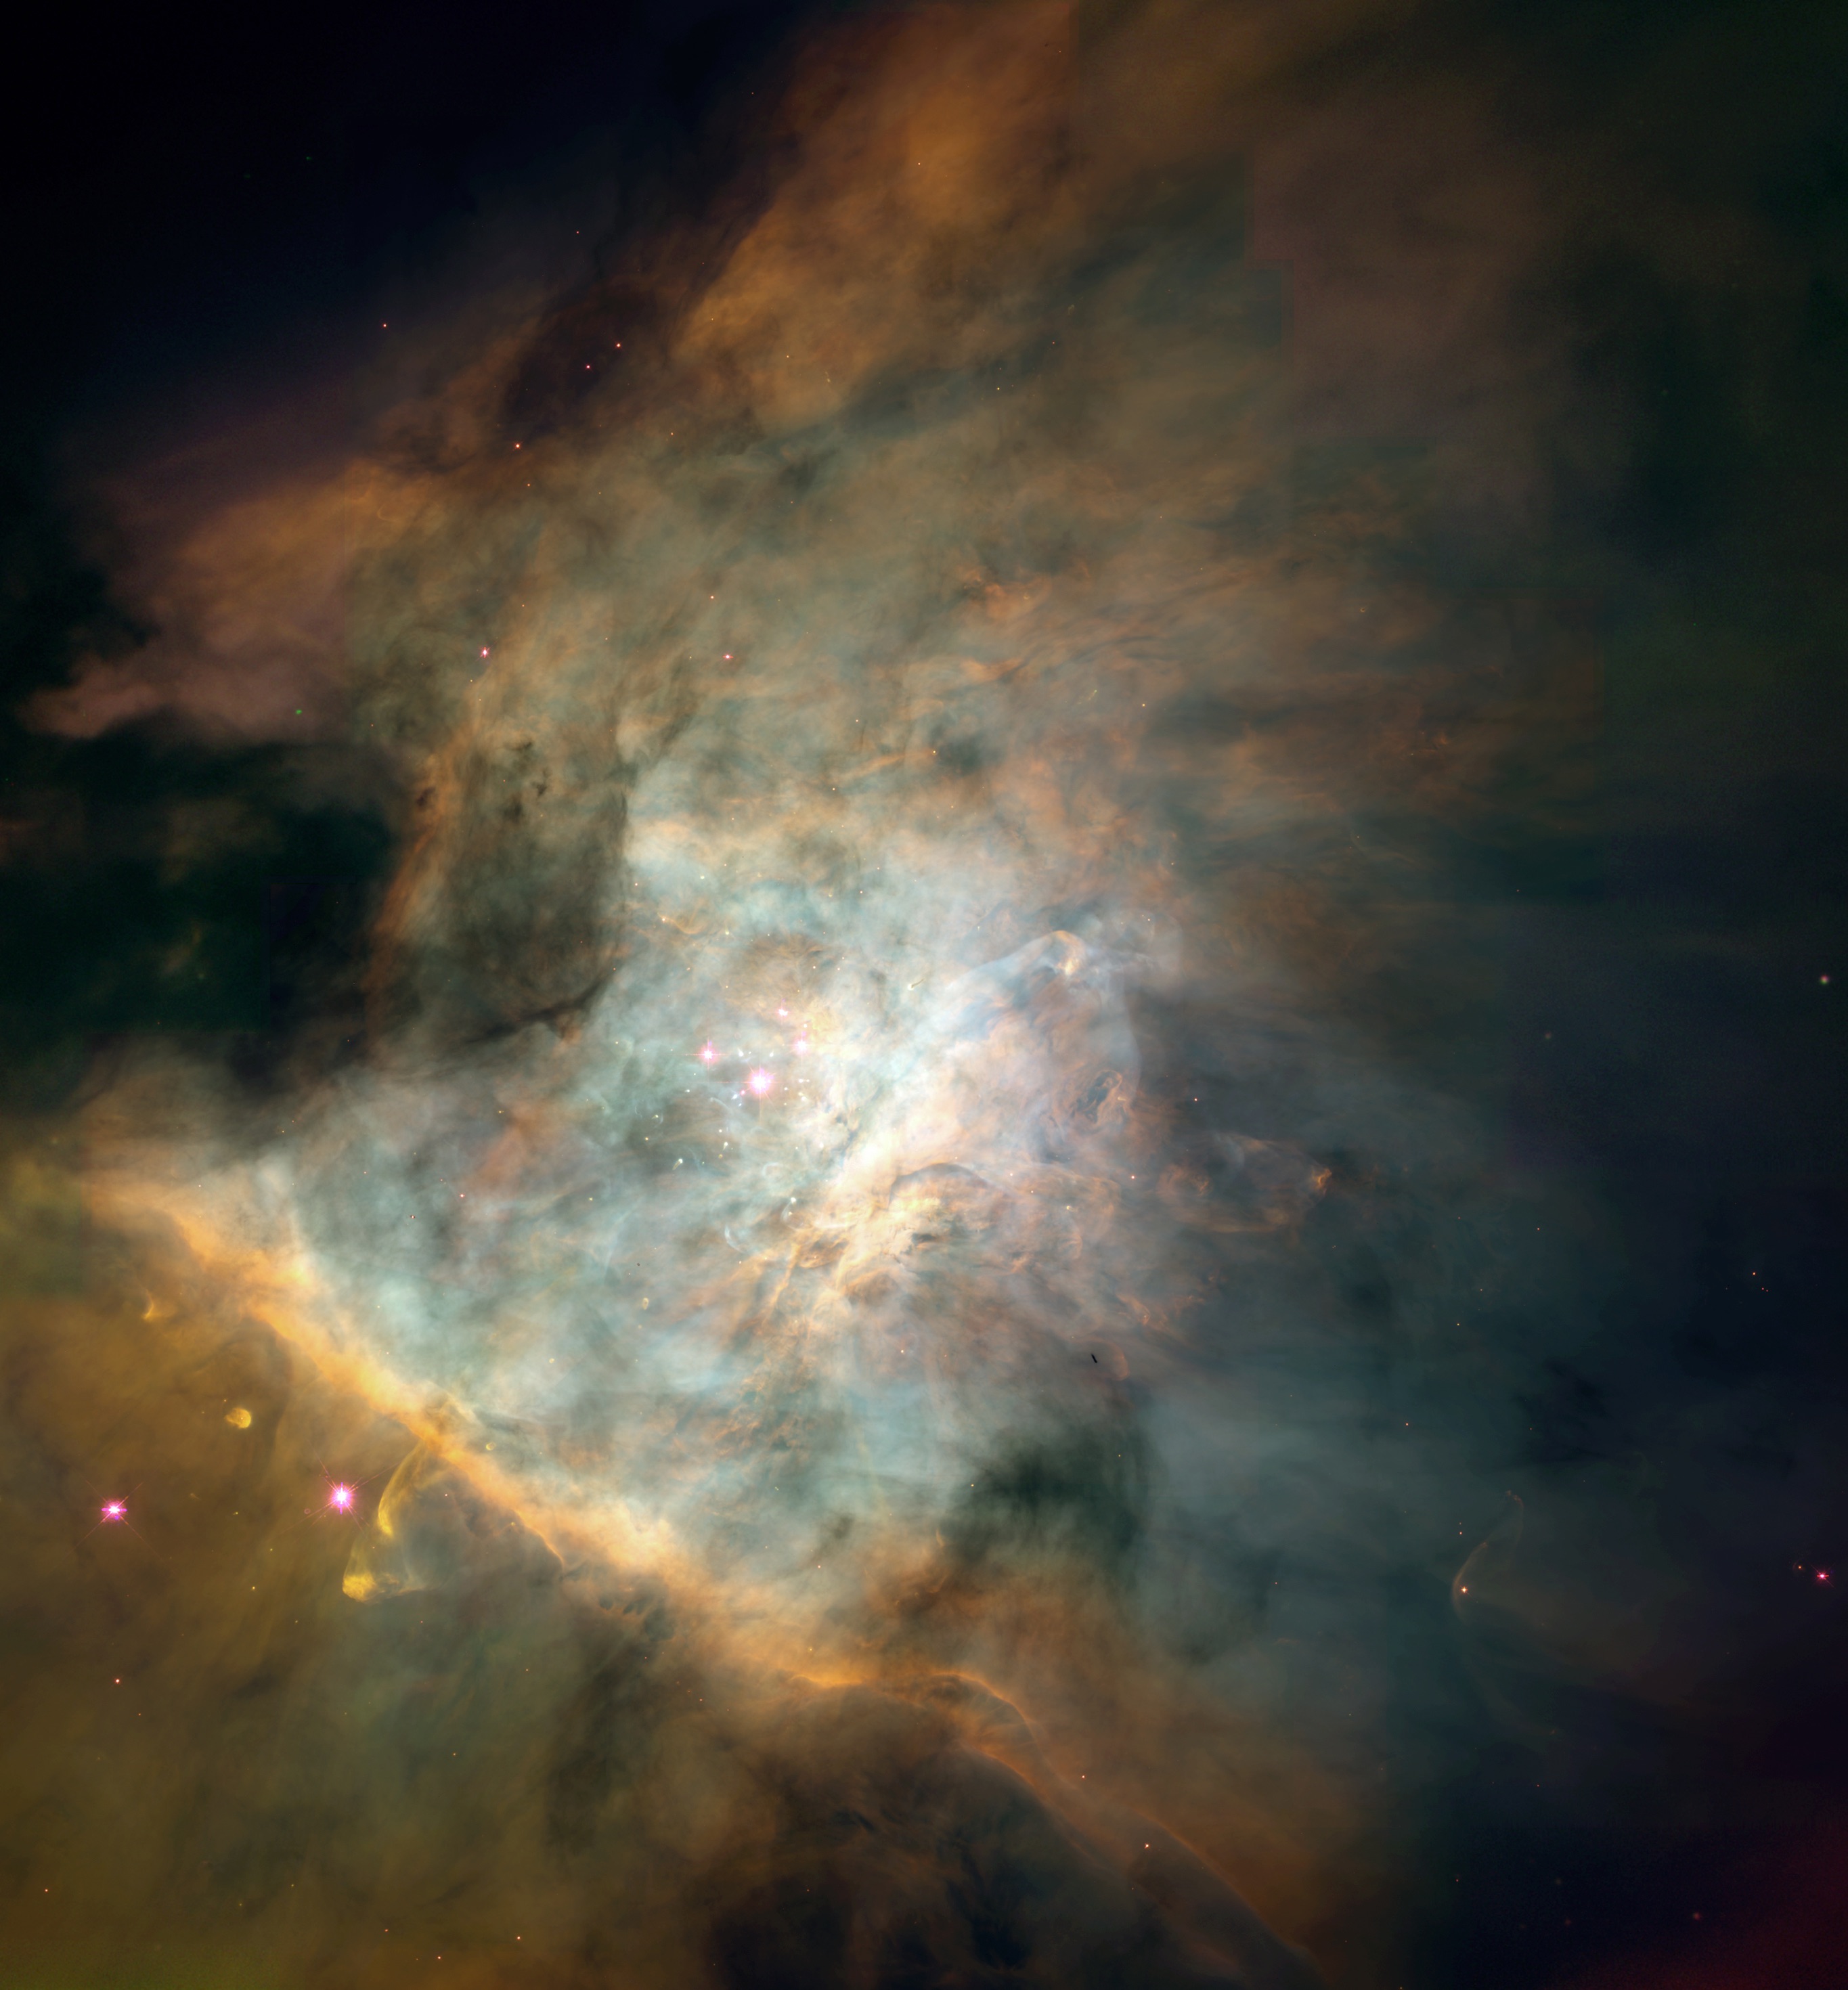
cloud, sky, sunlight, atmosphere, space, galaxy, nebula, nebulosa, outer space, astronomy, astronomical object